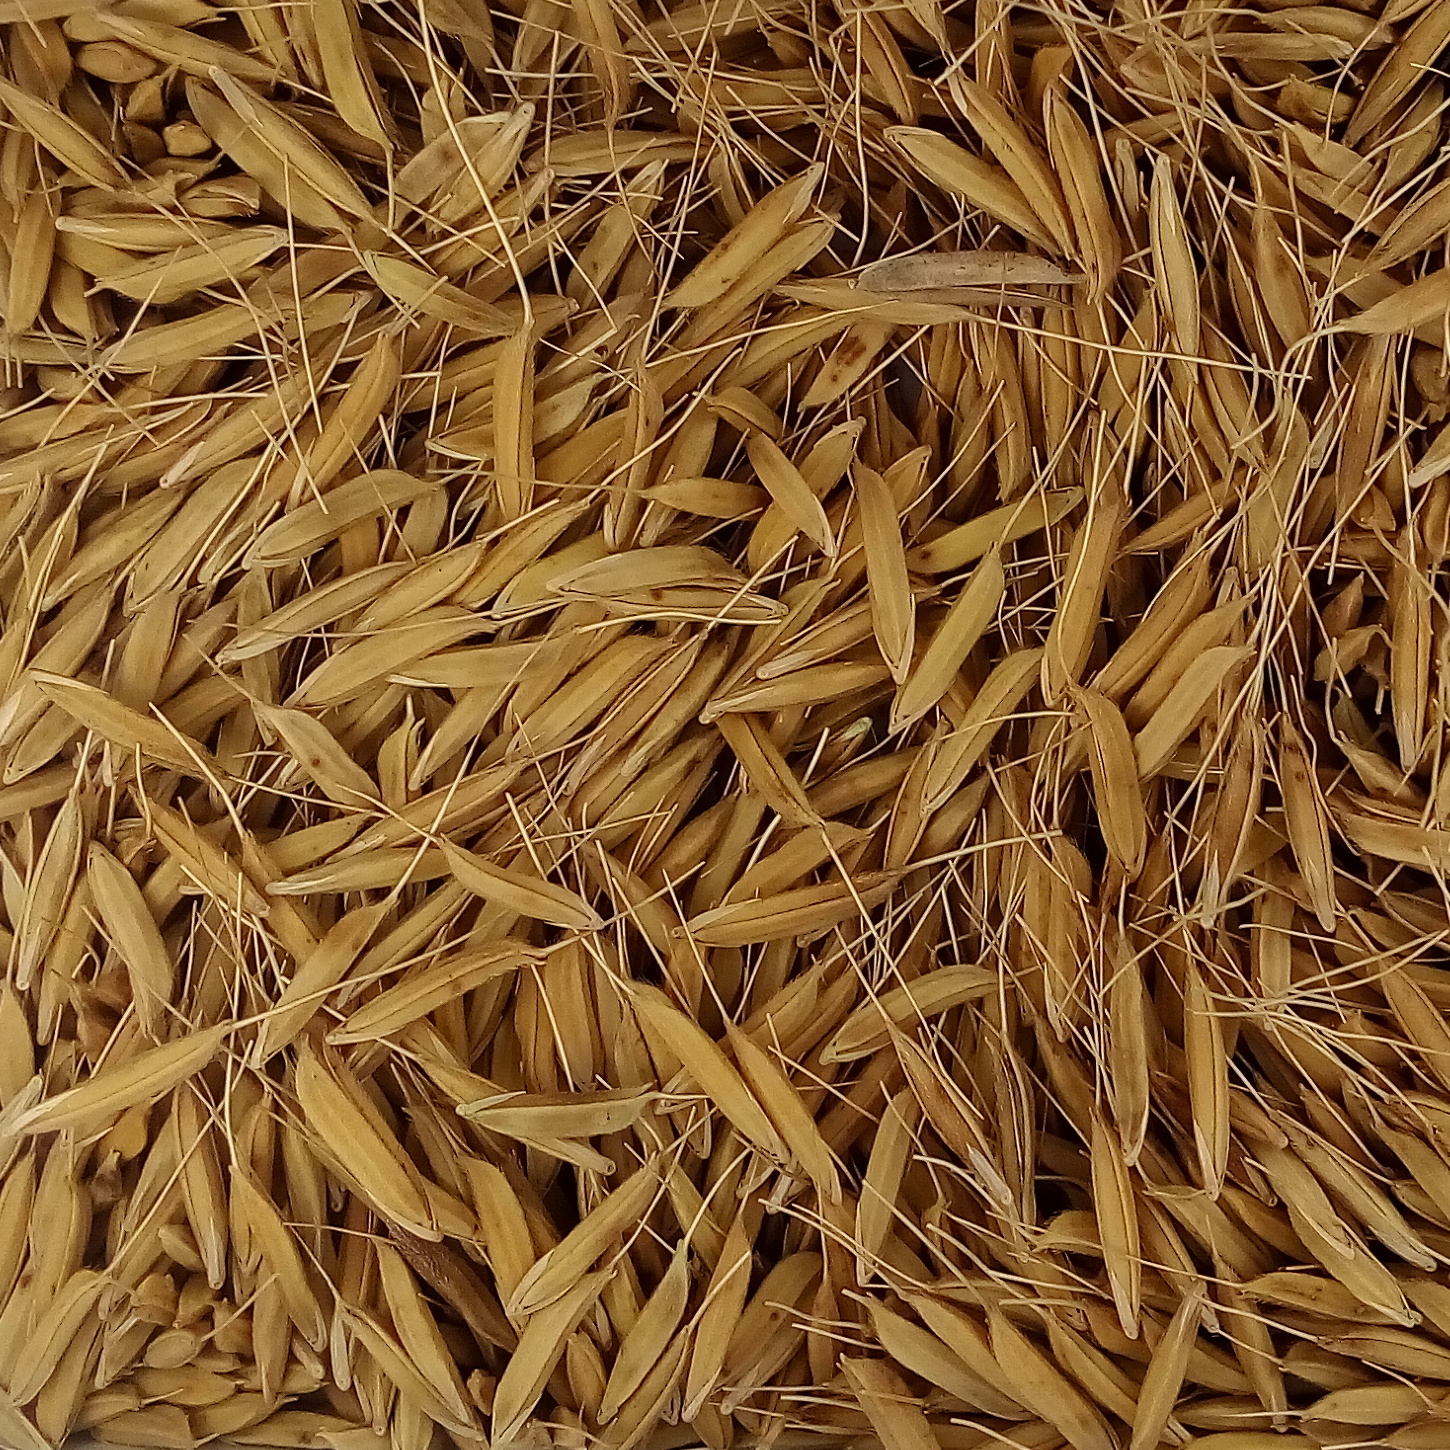
Rice seed variety: PB_6